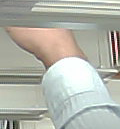
Product: rexona_spray